History of Dacia

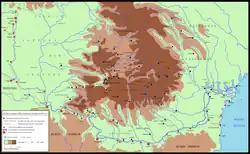
Dacia before the Roman conquest.

It is said that during the civil war between Caesar and Pompey, he attempted to take advantage of the situation by sending ambassadors to Pompey, to whom he would promise his military aid, in return probably for recognition of his conquests along the right bank of the Danube. However, before he could officially ally himself with the latter, Caesar succeeded in defeating Pompey at Pharsalus in 48 BC, thwarting any possible alliance of the Dacian king. On the contrary, it highlighted how dangerous the new kingdom formed in Transylvania could be for Rome.